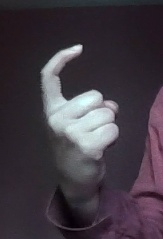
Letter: ra